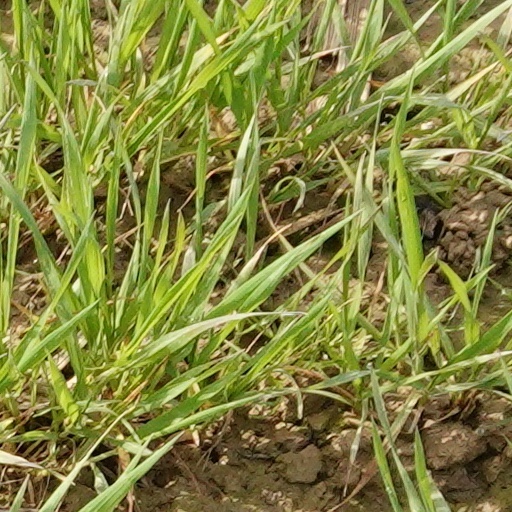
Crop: wheat